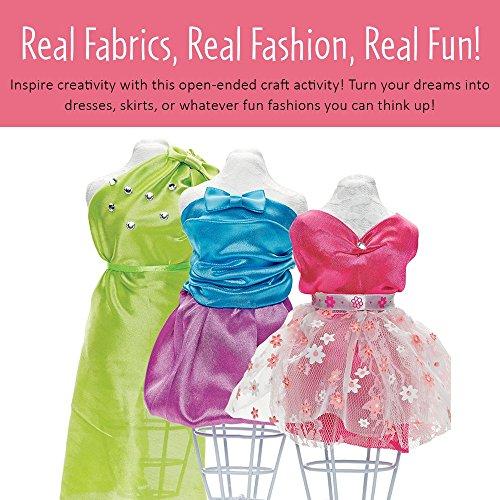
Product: Creativity for Kids Designed by You Fashion Studio, Fashion Design Kit For Kids
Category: Toys & Games | Arts & Crafts | Craft Kits
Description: CREATIVITY FOR KIDS - See your child embrace their creative side as they explore beginning fashion design skills.
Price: $35.95
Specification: ProductDimensions:11.8x11.8x11.8inches|ItemWeight:1.5pounds|ShippingWeight:1.81pounds(Viewshippingratesandpolicies)|DomesticShipping:ItemcanbeshippedwithinU.S.|InternationalShipping:ThisitemcanbeshippedtoselectcountriesoutsideoftheU.S.LearnMore|ASIN:B000QY696E|Californiaresidents:ClickhereforProposition65warning|Itemmodelnumber:1252|Manufacturerrecommendedage:9-12years